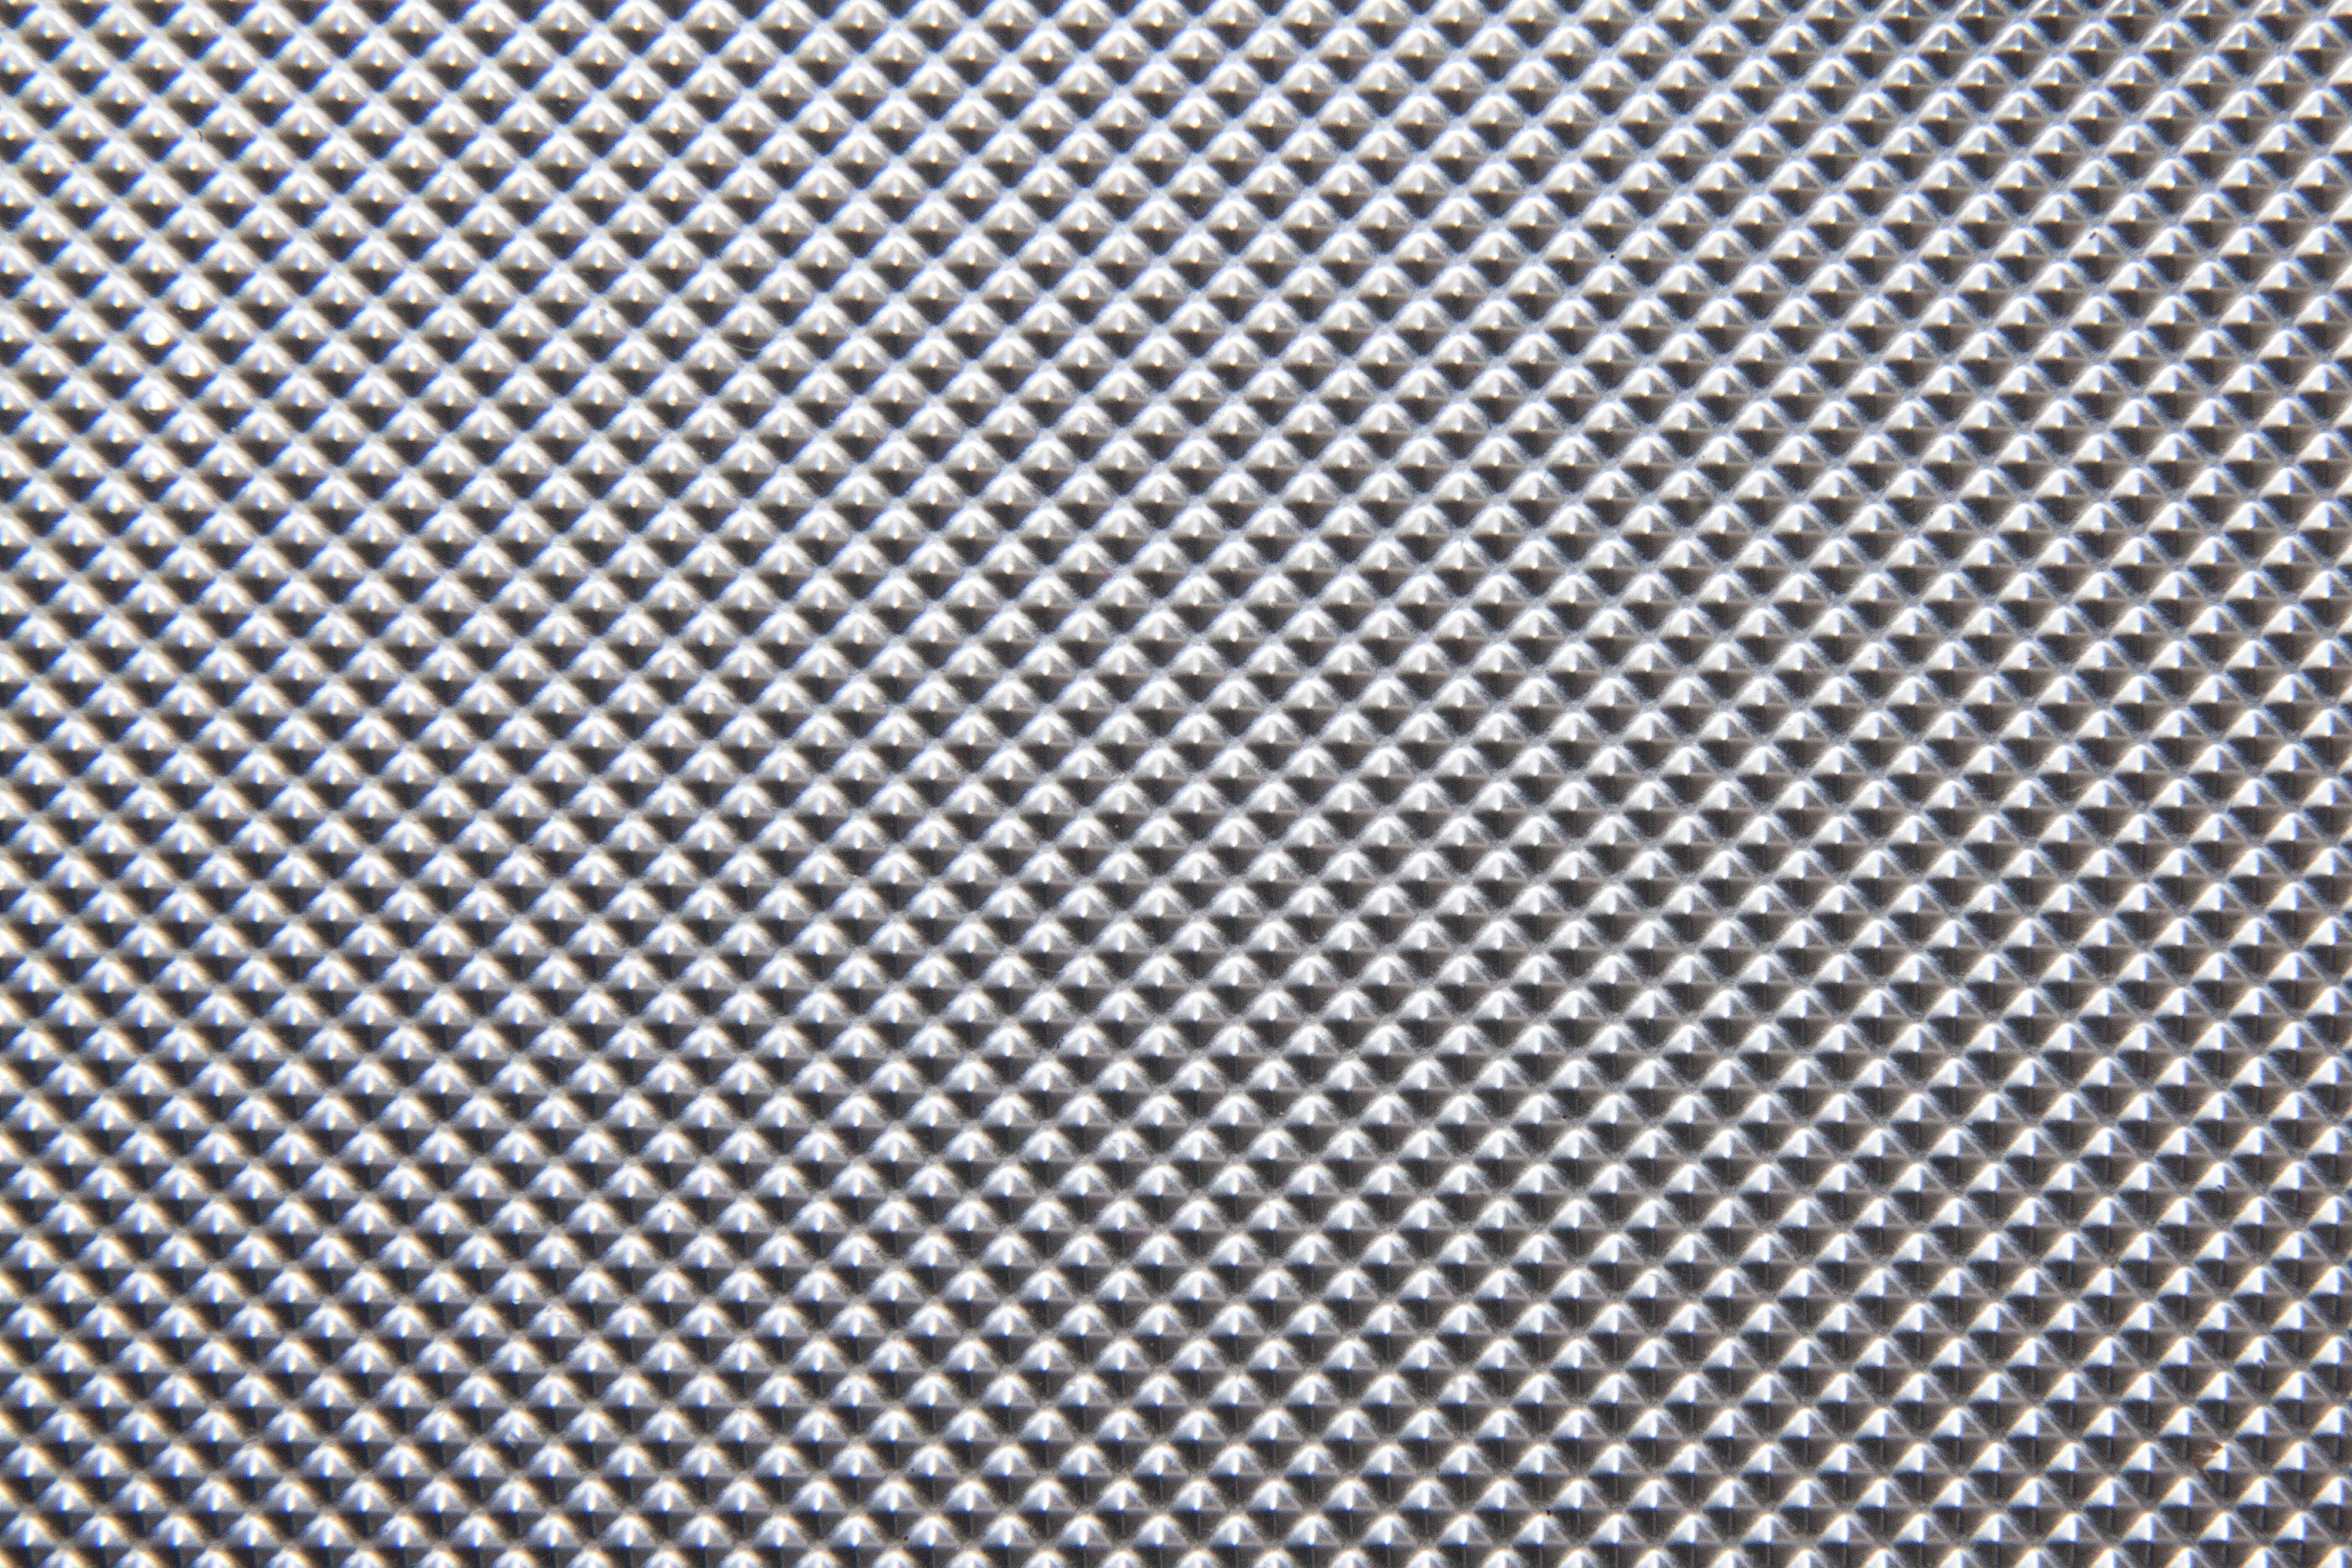
structure, texture, pattern, line, material, circle, textile, background, design, silver, net, mesh, shape, shaped, pressed, aluminium, fund, flooring, chain link fencing